Harukanaru Toki no Naka de 3

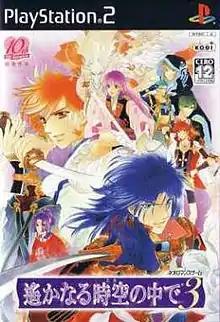
Cover of "Harukanaru Toki no Naka de 3"

is a PlayStation 2 "otome" adventure game developed by Ruby Party and published by Koei. "Haruka Toki no Naka de 3" is the third installment in the "Harukanaru Toki no Naka de" series.